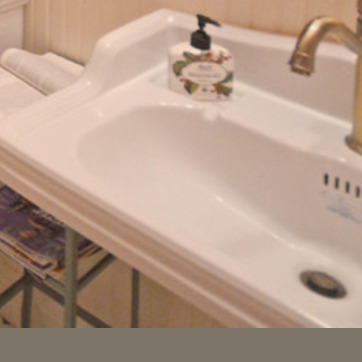
Material: ceramic